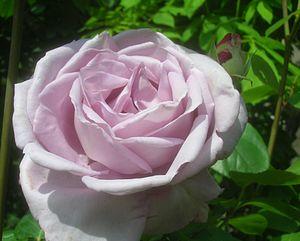
'Mainzer Fastnacht' est une rose moderne de type hybride de thé obtenue en 1963 et mise au commerce en 1964 par Mathias Tantau fils, en République fédérale allemande ; elle est baptisée en l'honneur du carnaval de Mayence. Elle est issue d'un croisement entre 'Sterling Silver' et un semis au nom inconnu.